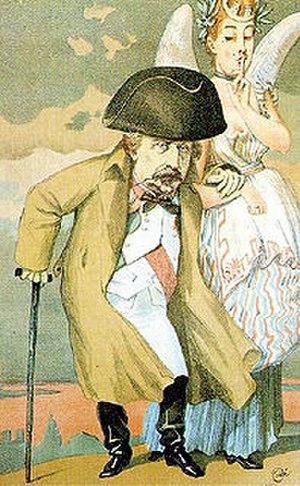
La crise luxembourgeoise survenue en 1867 résulte de l'opposition des chancelleries d'Europe à l'achat du Grand-Duché de Luxembourg par la France de Napoléon III. Elle prélude à la guerre franco-prussienne de 1870. Le Luxembourg passe du statut de fief héréditaire à celui d'État indépendant et neutre.